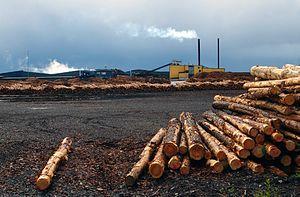
Metsä Wood Oy, est un fabricant de produits en bois pour la construction et l'industrie en Finlande.
Pöytyä est une municipalité du sud-ouest de la Finlande, dans la province de Finlande occidentale et la région de Finlande du Sud-Ouest.